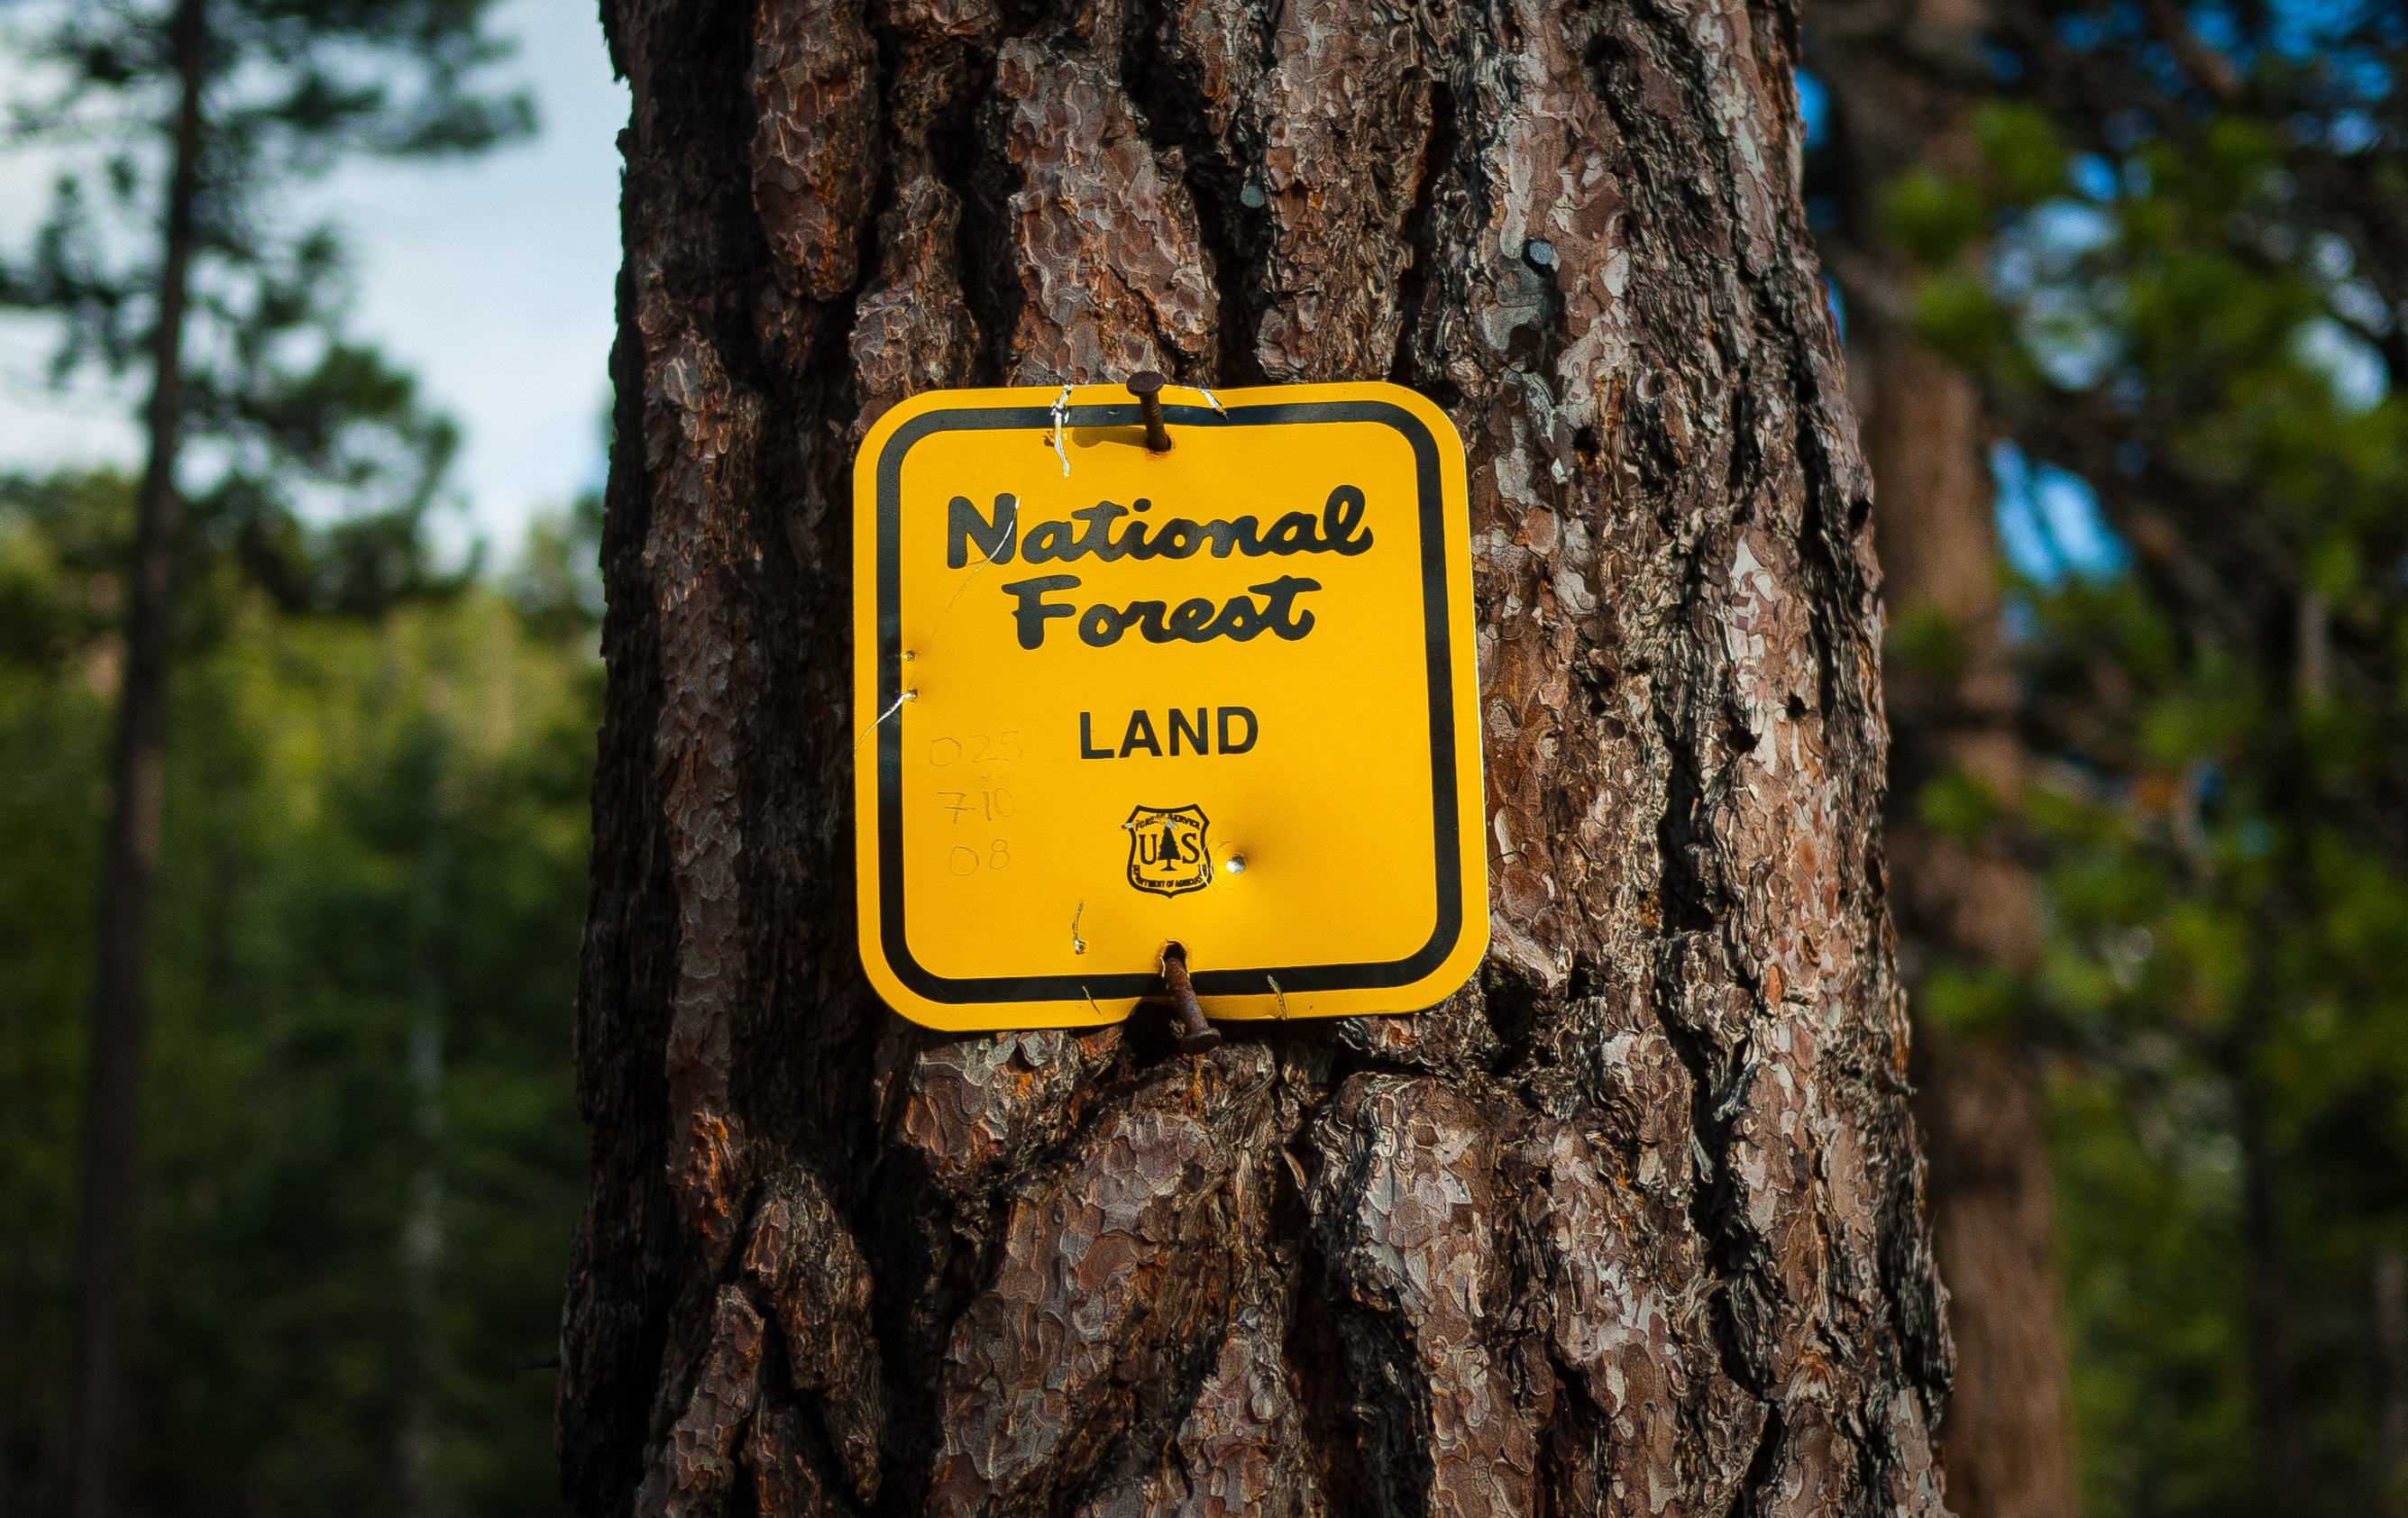
tree, nature, forest, wilderness, plant, wood, trail, leaf, trunk, green, autumn, soil, yellow, season, woodland, habitat, natural environment, woody plant